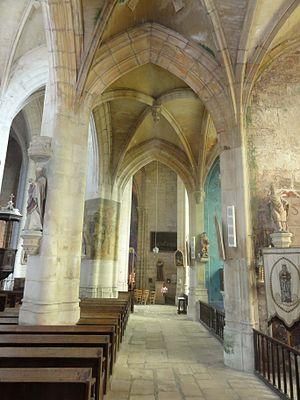
Bas-côté sud, 3e travée, vue vers l'est.
L'église Notre-Dame est une église catholique paroissiale située à Vetheuil, dans le Val-d'Oise. Par son ampleur, son plan à double collatéraux et son mobilier particulièrement riche et varié, elle se démarque des églises villageoises du Vexin français, car Vétheuil est au Moyen Âge un bourg d'une certaine importance. Par son architecture, et notamment son abside de style gothique primitif et ses deux portails de la Renaissance, l'église Notre-Dame occupe une place particulière parmi l'architecture religieuse de la religion. Sa valeur patrimoniale est reconnue assez tôt, et elle est classée monument historique par liste de 1840. Les origines de la paroisse et de l'église ne sont pas connues, mais on connaît une première mention de la fin du XIᵉ siècle, et des vestiges d'un clocher roman de la première moitié du XIIᵉ siècle subsistent encore à l'intérieur du clocher actuel. Vers la fin du XIIᵉ siècle, la construction d'un nouveau chœur est lancée, et celui-ci est terminé au tout début du XIIIᵉ siècle. Le clocher est rebâti dans le style gothique au cours de ce même siècle. Il est impossible de se prononcer sur la nef de cette époque.